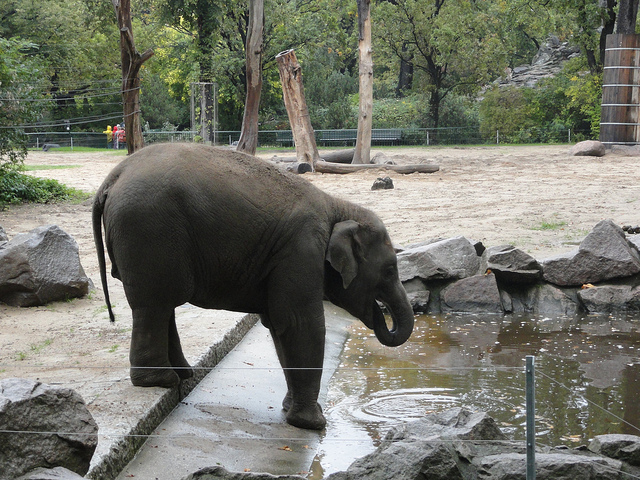
A elephant stands at a watering hole with its truck in its mouth.